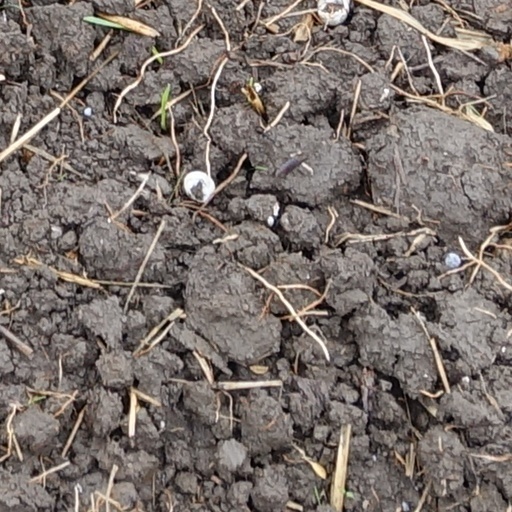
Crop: wheat